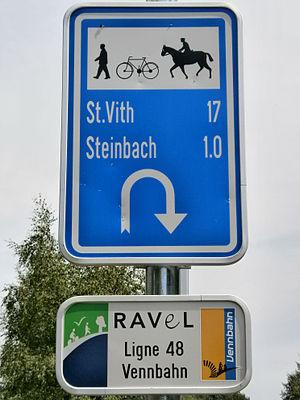
Le RAVeL, ou réseau autonome de voies lentes, est une initiative de la Région wallonne en Belgique, qui vise à réaliser un réseau d’itinéraires réservés aux piétons, cyclistes, personnes à mobilité réduite et aux cavaliers, là où la situation le permet.